Yuriy Poyarkov

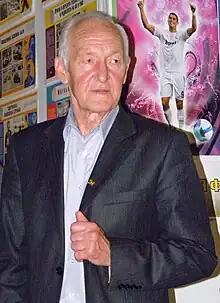
Poyarkov in 2012

Yuriy Mikhaylovich Poyarkov (10 February 1937, in Kharkiv – 10 February 2017, in Kharkiv) was a Ukrainian volleyball player who competed for the Soviet Union in the 1964 Summer Olympics, in the 1968 Summer Olympics, and in the 1972 Summer Olympics.